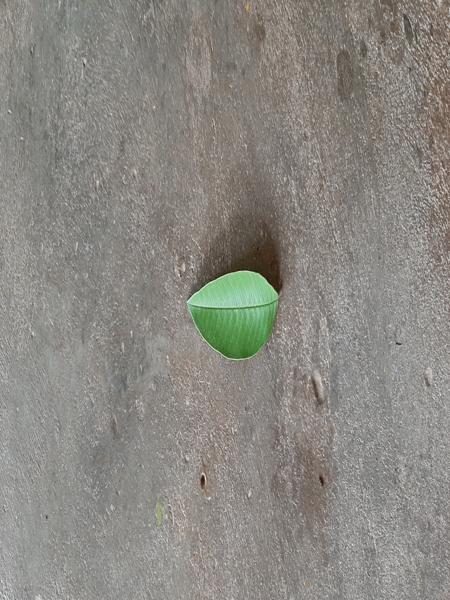
Plant: Guava